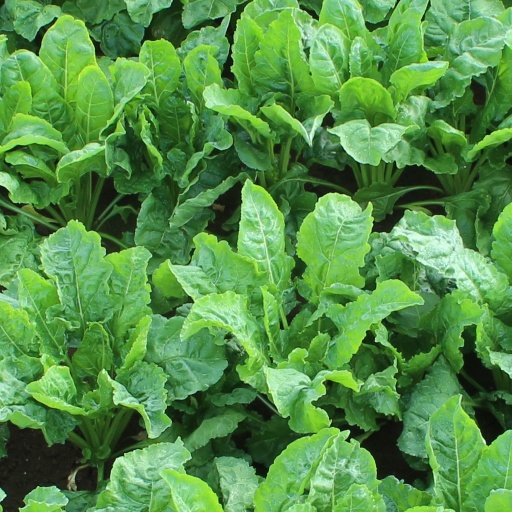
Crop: sugar beet